Kundgol

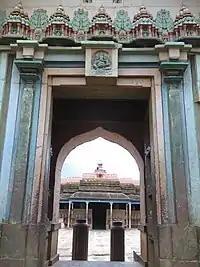
Shri Shambhulingeshwara temple at Kundgol, Karnataka

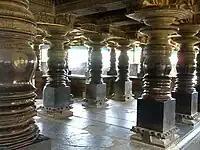
Shri Shambhulingeshwara temple at Kundgol, Karnataka

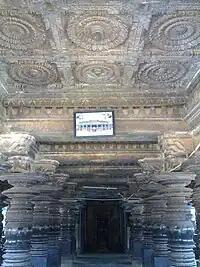
Shri Shambhulingeshwara temple at Kundgol, Karnataka

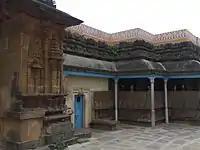
Shri Shambhulingeshwara temple at Kundgol, Karnataka

At Kundgol there is a huge Shiva temple from the 11th century called Shri Shambhulingeshwara Temple, built by Western Chalukyas. It is built with highly polished stones, which are dovetailed into one another. The carvings and images on the pillars are well cut.